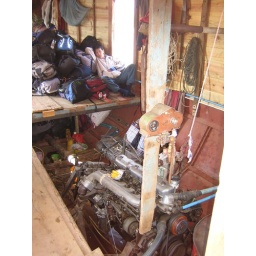
Exposed car engine in slow boat on the Mekong to Luang Prabang, Laos